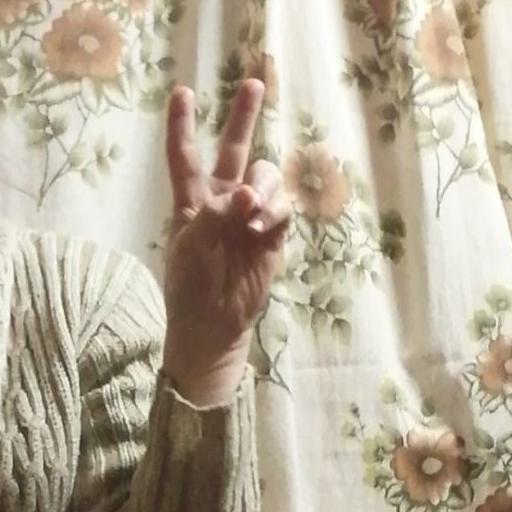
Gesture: peace